John Henry Russell

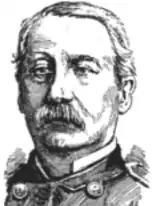

Rear Admiral John Henry Russell (4 July 1827 – 1 April 1897) was an officer of the United States Navy during the Mexican–American War and the American Civil War.